Anthony Holmead Archeological Site

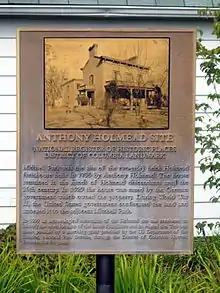
Descriptive historical marker at the site

Anthony Holmead II built a two-story brick house at the site in 1795. The house was seized for use as a Union hospital during the Civil War and accidentally set on fire in 1865. The house was rebuilt, then sold in 1894. The German government bought it in 1904 to use as an embassy, which was seized by the US government during World War I. In 1922, the German government purchased the house once again and demolished it, but lost the property during World War II before constructing another building. The land was then donated to the city of Washington for use as a park.